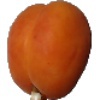
Label: apricot